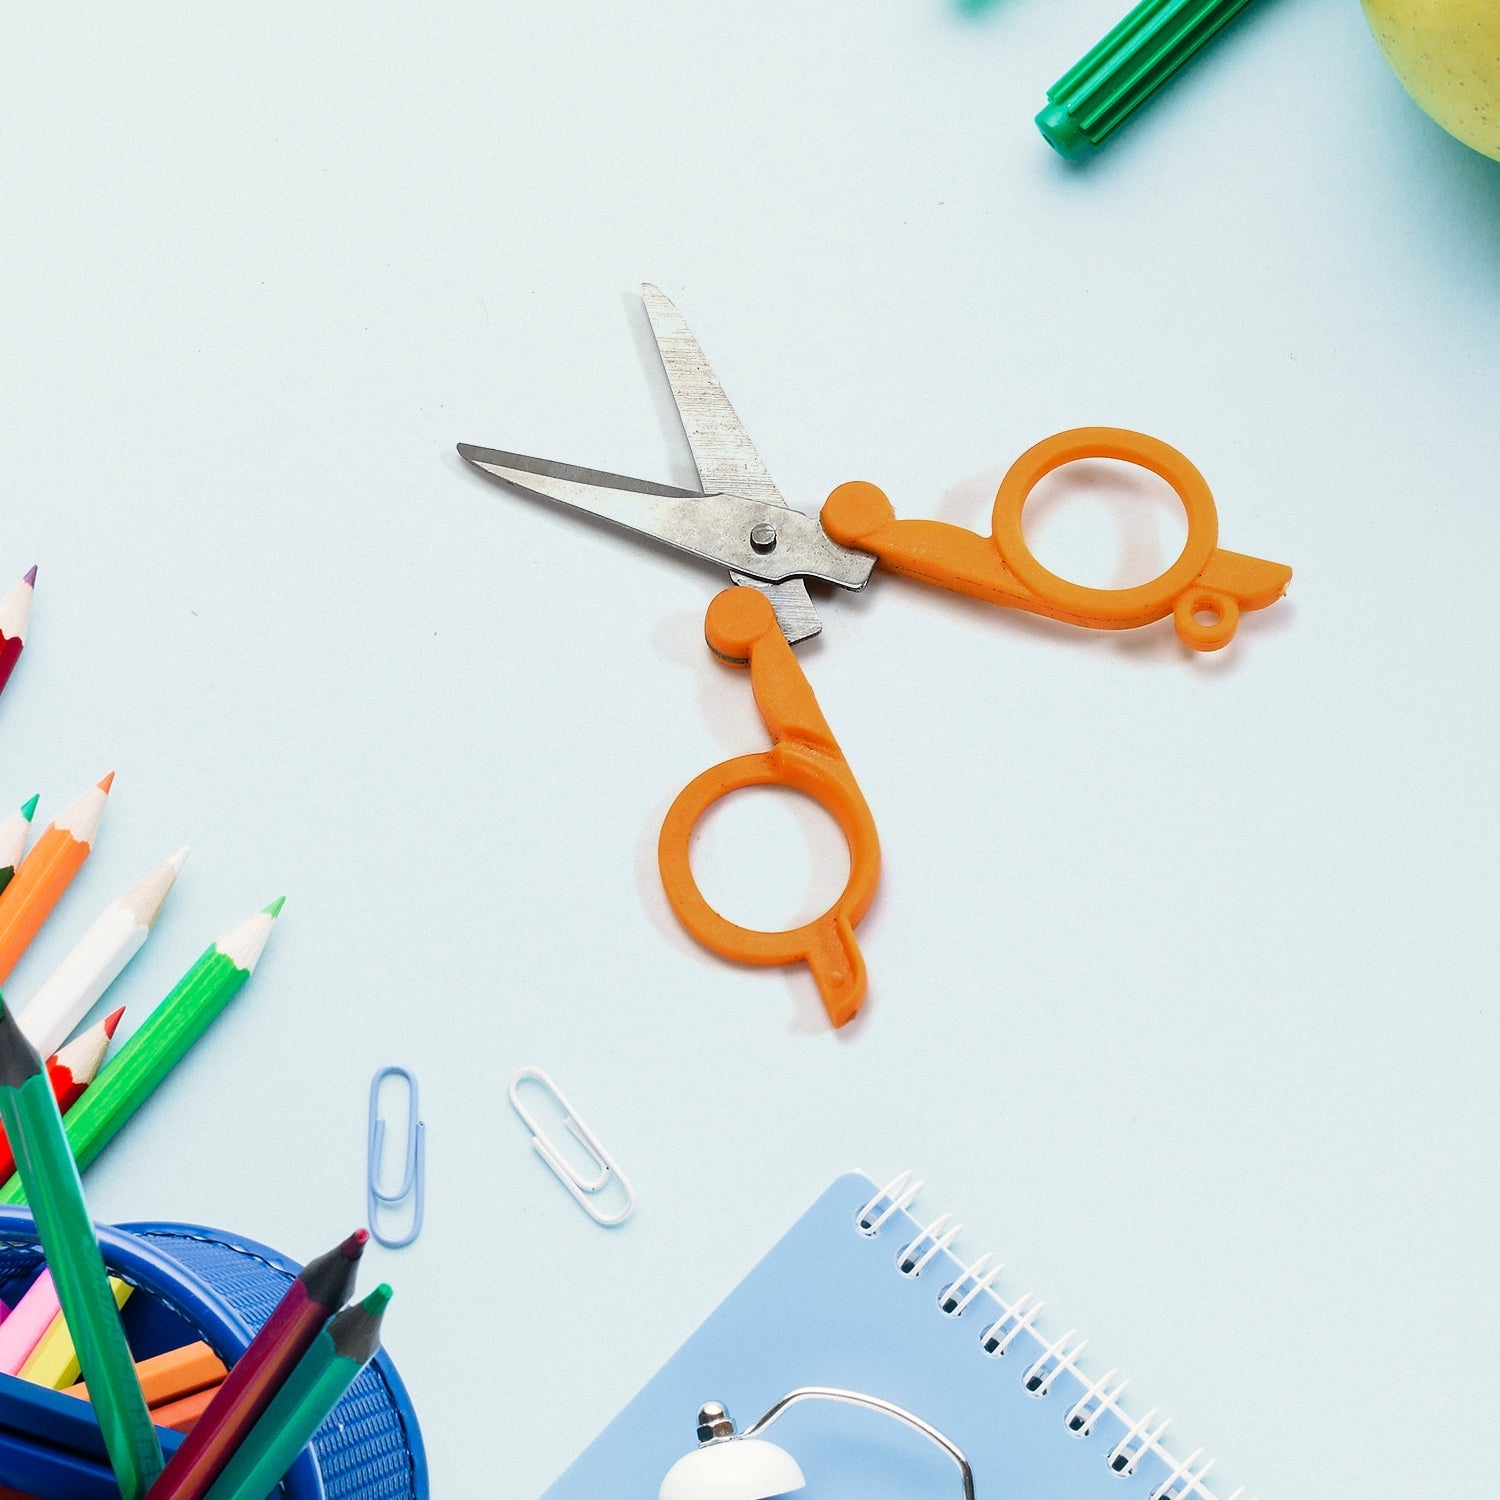
9128 Multipurpose Large Stainless Steel Scissor For Home Scissors / Office Scissors / School Work Scissors  / Cutting  /  Croping Scissors  / Tailoring Scissors ( Mix 1 Kg )
9128 Multipurpose Large Stainless Steel Scissor For Home Scissors/Office Scissors/School Work Scissors /Cutting / Croping Scissors /Tailoring Scissors ( Mix 1 Kg ) Description :- Scissors Are Ergonomically Designed Shears. Considering The Regular Usage The Handles Are Hand Forged And Made Up Of Brass Material. Handle Are Oval In Shape Which Provides The Best Comfort . Sri Sri Tailoring Scissors Are Ergonomically Designed Shears. They Have Novel Fashion Shape, Feels Thick Powerful, Using Smooth And Comfortable. Considering The Regular Usage The Handles Are Hand Comfortable And Made Up Of High Grade Plastic Material. Handle Are Oval In Shape Which Provides The Best Comfort . Handle Of Scissors Through Manpower Design Using Environmental Protection Of Antibacterial Materials Uses Convenient And Sanitary. Technically Crafted Blades Are Made Up Of High Quality Steel. It Is Non-Rustic. The Handles Come With A Soft-Grip Surface To Ensure Comfort Even During Long Cutting Sessions - Can Be Use In Home, Kitchen And Office (All Purpose Scissor) High Quality Large Multipurpose Stainless Steel Scissor Ensure Comfortable Use, High-Quality Performance, And A Reliably Sharp Edge. Ergonomically Designed With Nonslip Grip For Enhanced Safety And Can Help To Solve All Our Daily Requirements For Cutting Various Things. Stainless Steel Premium Quality Scissor For Office, School, And Craft Work. Keep Out Of Reach Of Children Dimension :- Volu. Weight (Gm) :- 810 Product Weight (Gm) :- 1400 Ship Weight (Gm) :- 1400 Length (Cm) :- 20 Breadth (Cm) :- 20 Height (Cm) :- 10
Brand: Parfect business servicess
Category: Arts & Entertainment > Hobbies & Creative Arts > Arts & Crafts > Art & Crafting Tools > Craft Cutting & Embossing Tools > Craft & Office Scissors > Metal Scissors